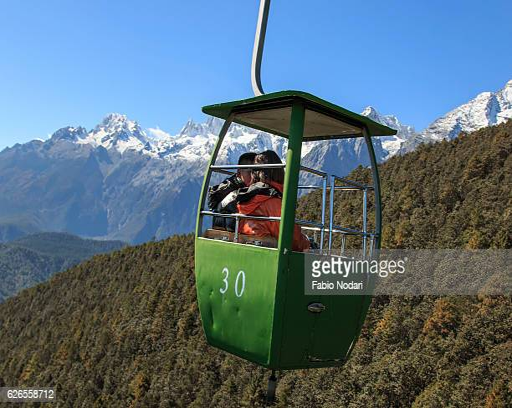
cable car on foreground with some tourists inside and tourist attraction on foreground .